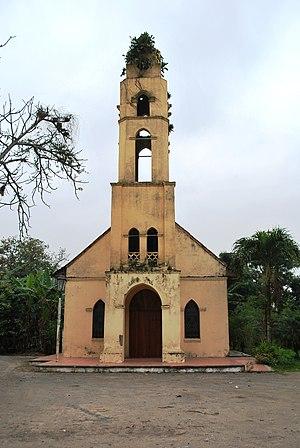
San Rafael est une ville mexicaine située dans le nord de l'État du Veracruz.